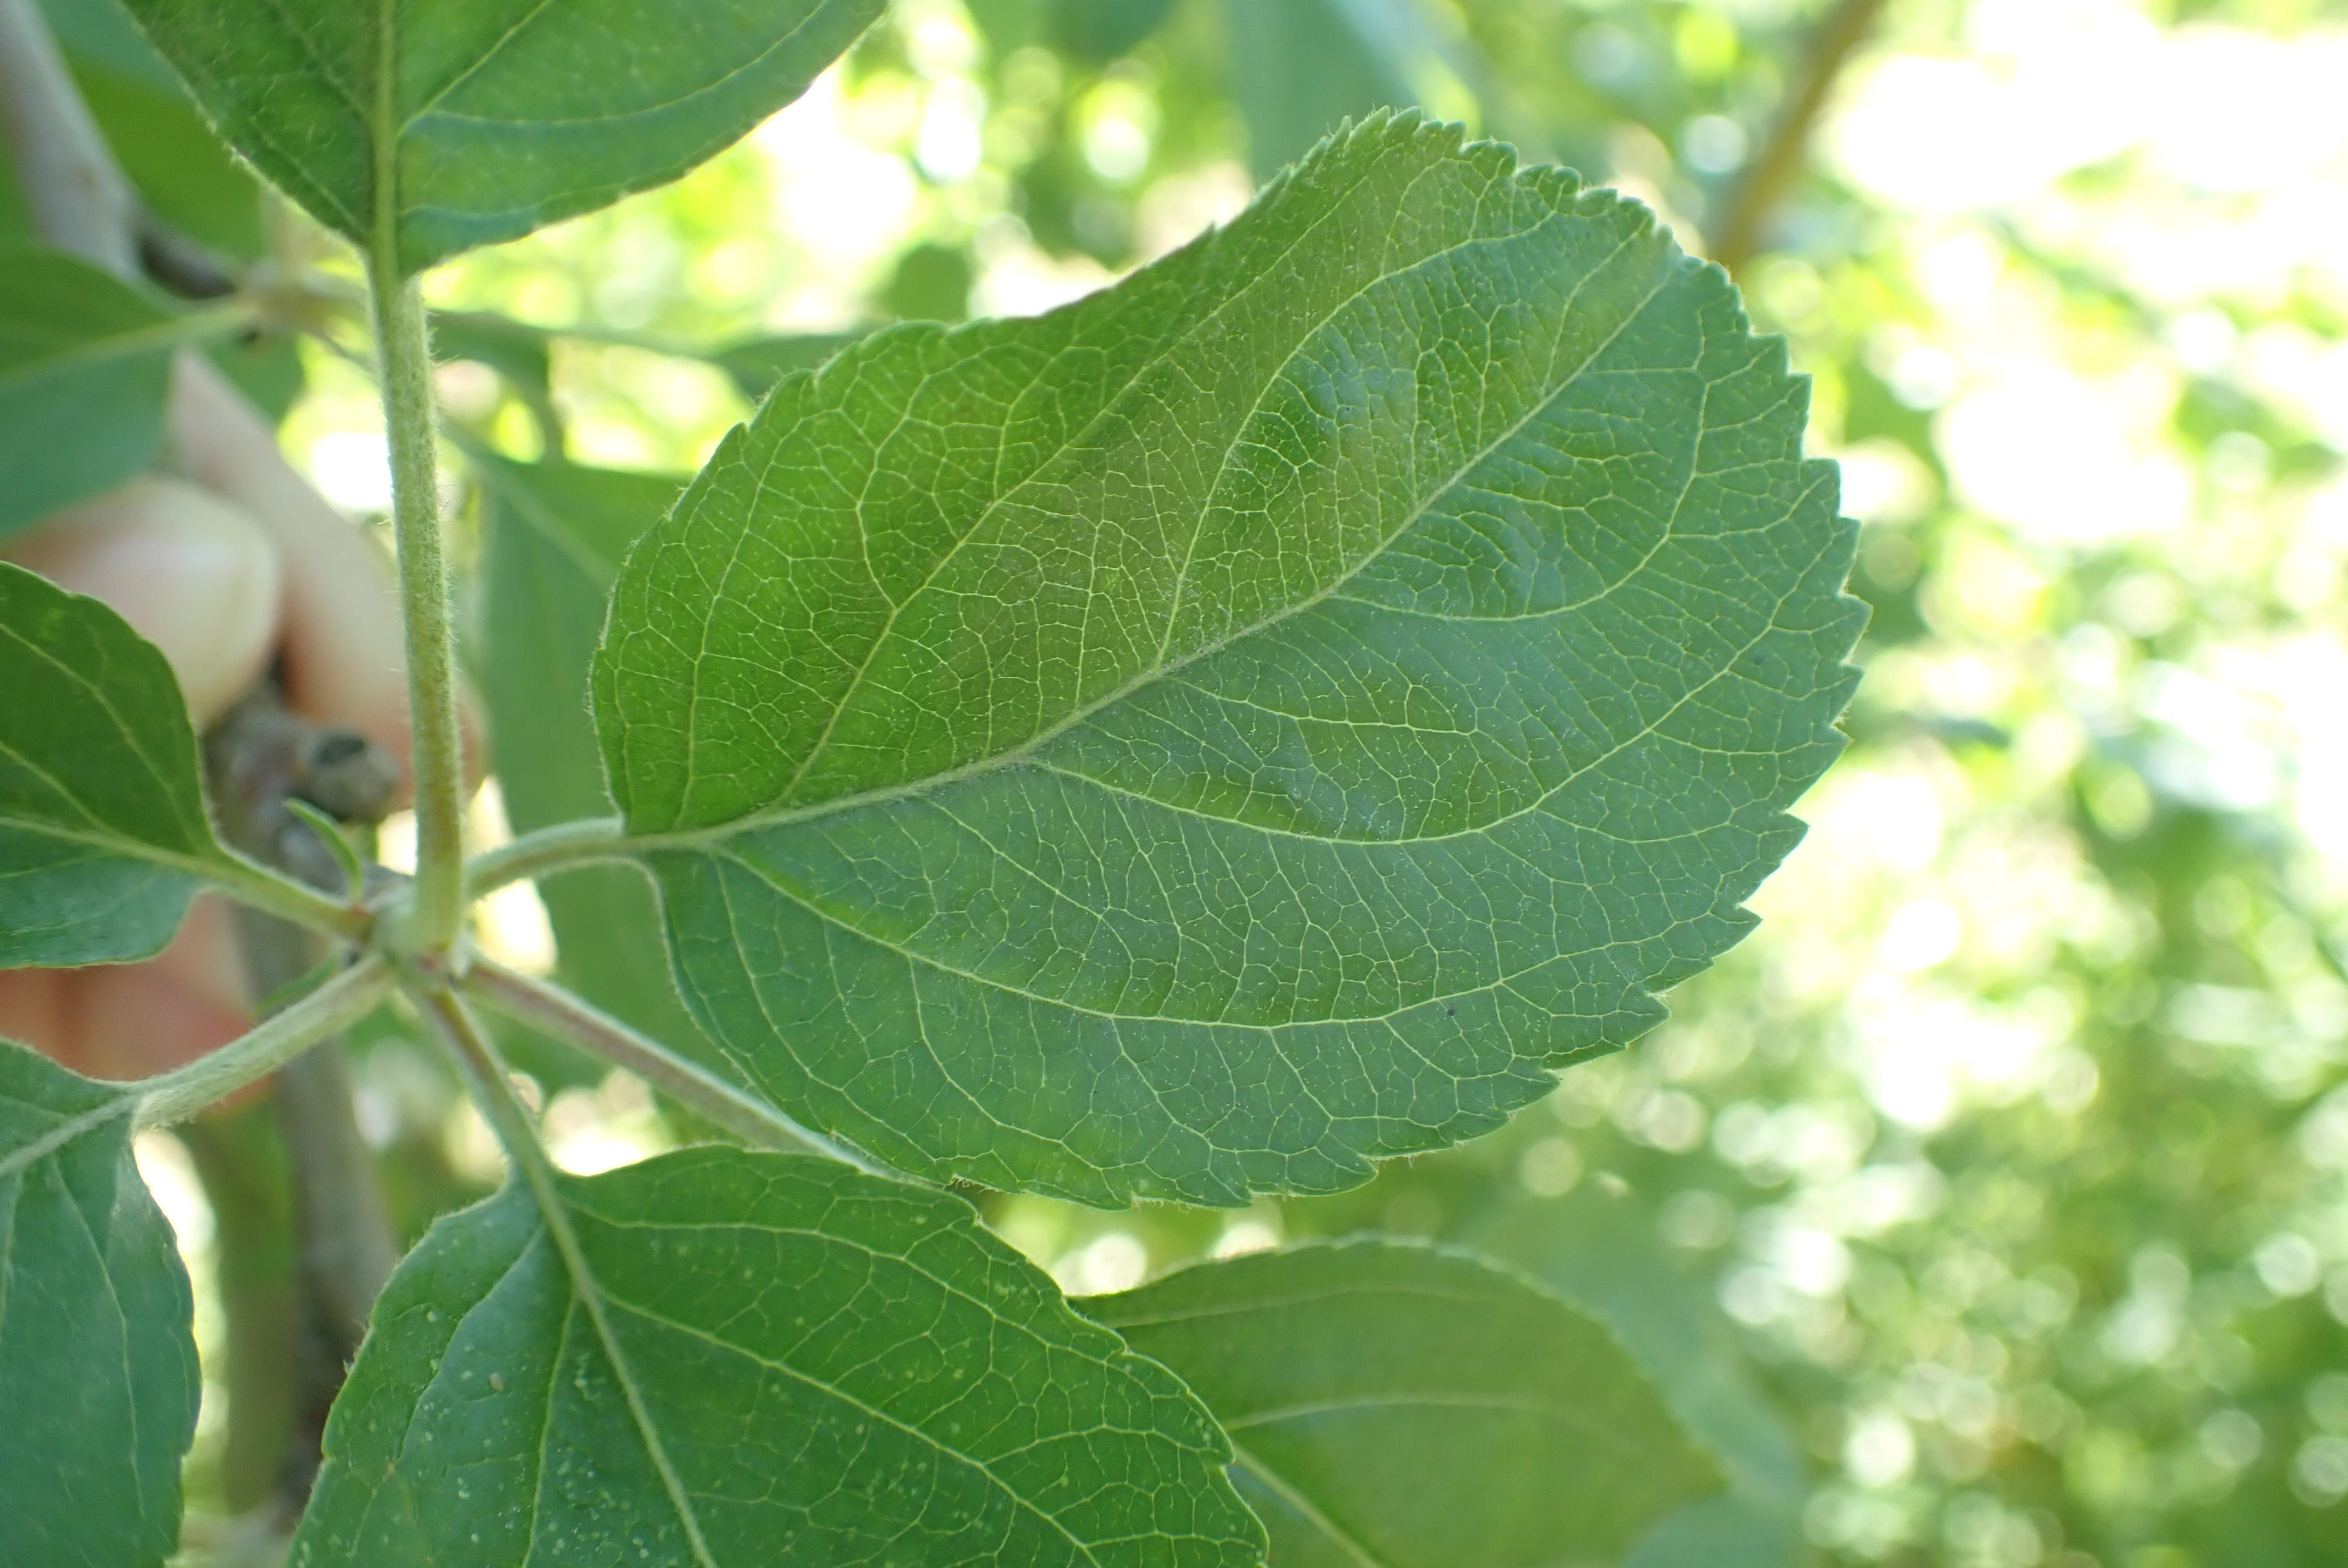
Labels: healthy